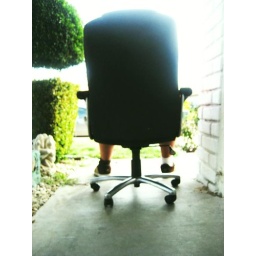
you have a computer chair in your front yard.